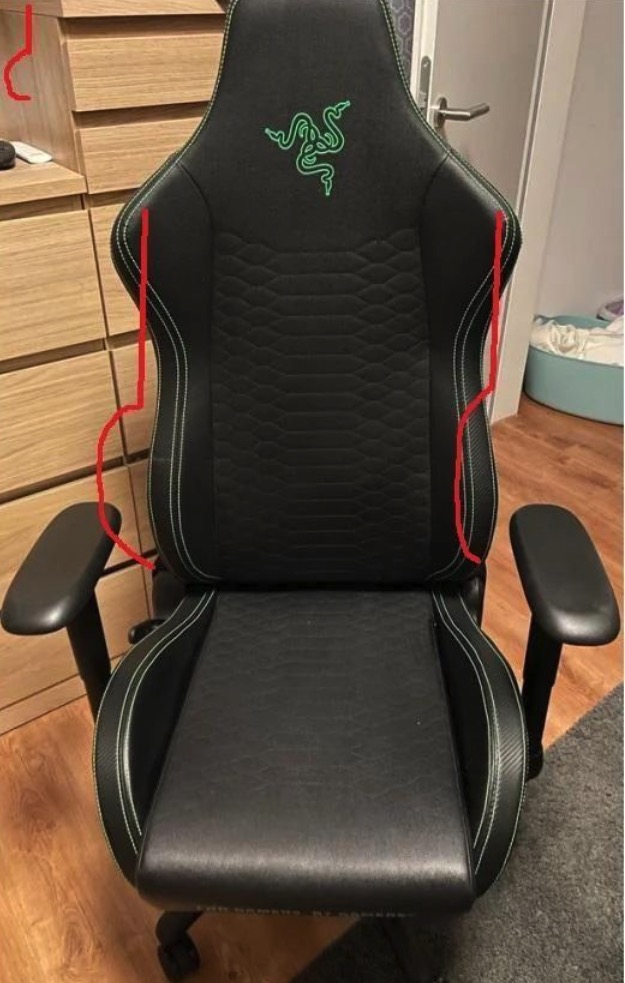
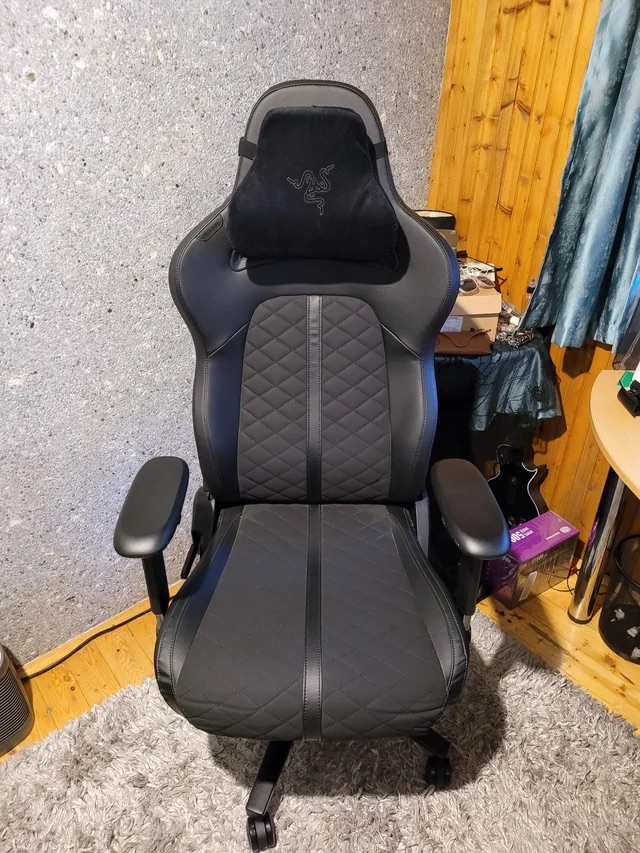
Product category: items_chair
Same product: no